Battle of Saumur (1793)

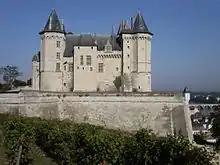
Saumur Castle

The Battle of Saumur took place during the Vendee Revolt. It occurred in the town of Saumur on 11 June 1793.